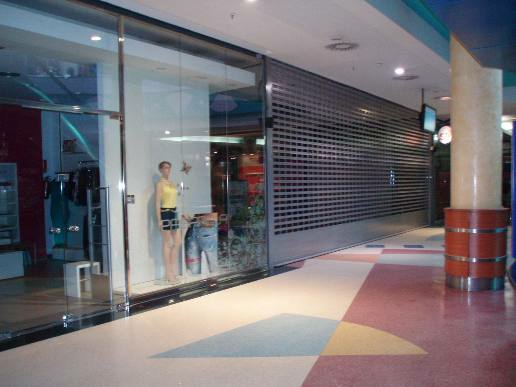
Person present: No